National parks of New Zealand

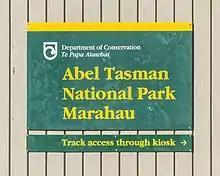
DOC information board in Abel Tasman National Park

The national parks of New Zealand are protected natural areas administered by the Department of Conservation (DOC). The first national parks established in the country were all focused on mountain scenery. Since the 1980s the focus has been on developing a more diverse representation of New Zealand landscapes. The parks are all culturally significant and many also contain historic features. Tongariro National Park is one of the World Heritage Sites that are of both cultural and natural significance, while four of the South Island national parks form Te Wahipounamu, another World Heritage Site. There are currently 13 national parks; a 14th, Te Urewera National Park, was disestablished in 2014.